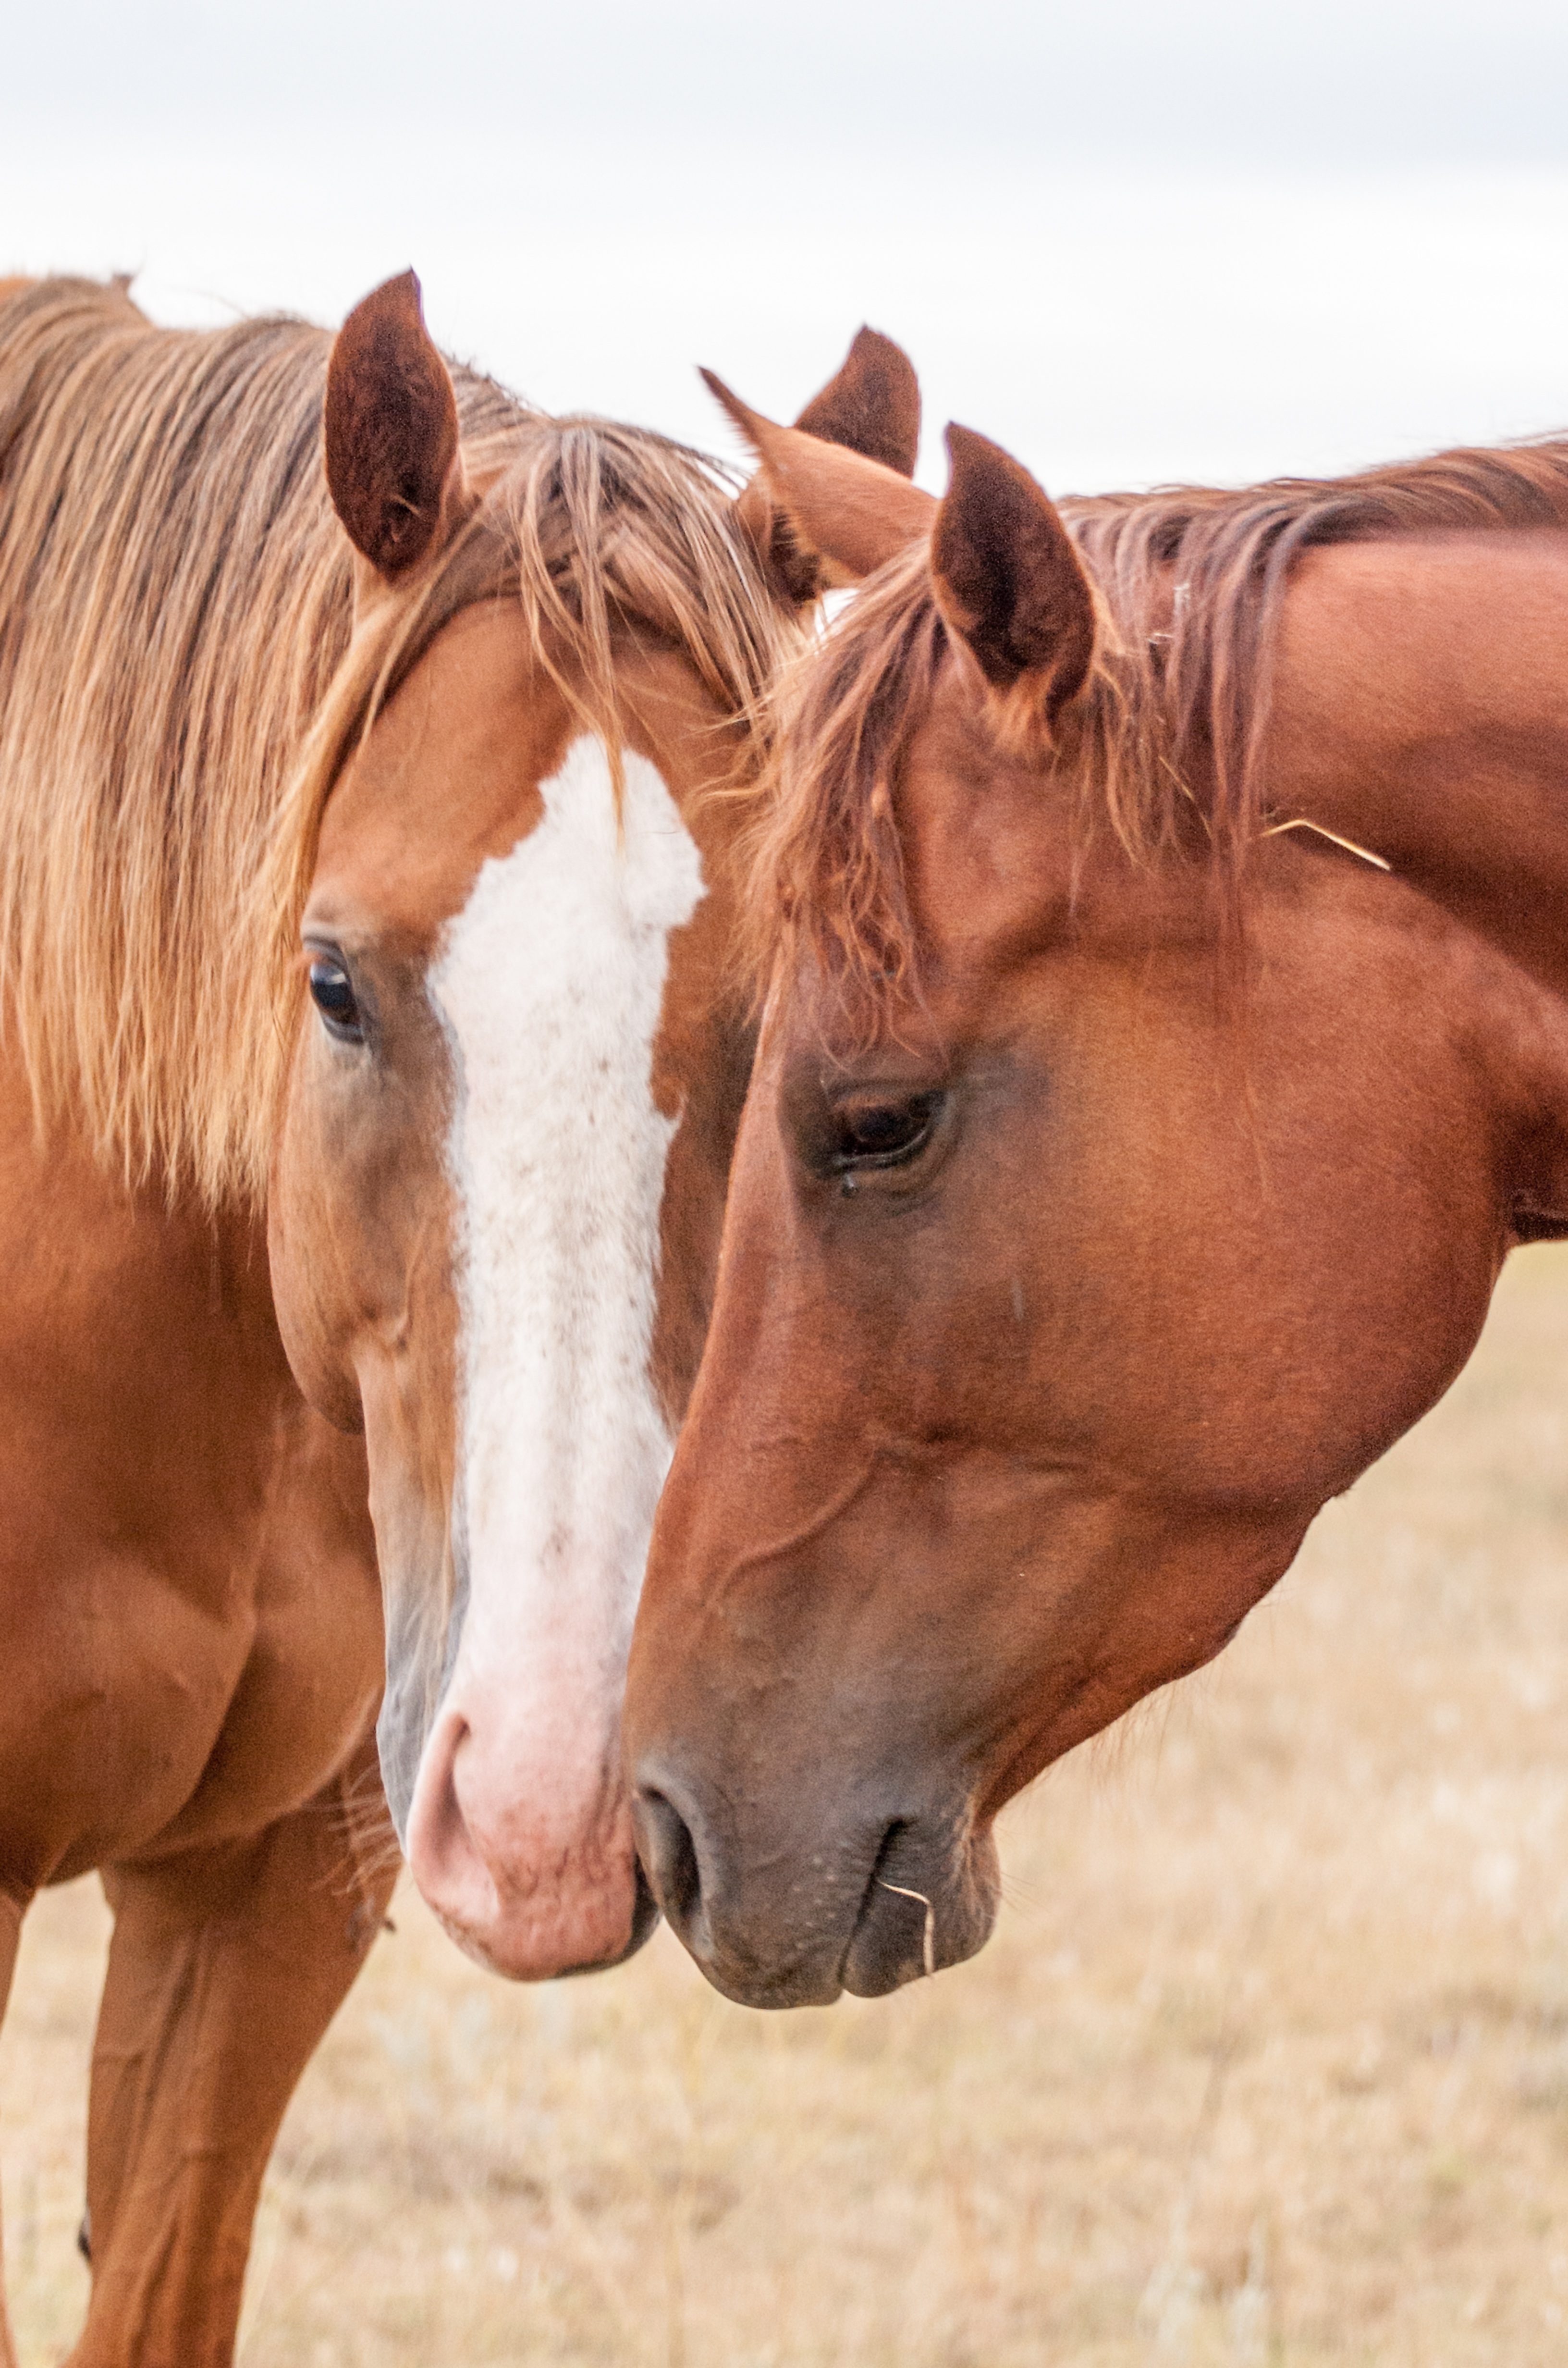
animal, country, love, pasture, ranch, horse, brown, rein, mammal, stallion, mane, equestrian, bridle, equine, head, vertebrate, mare, colt, western riding, pack animal, horse like mammal, mustang horse, reining, nuzzle